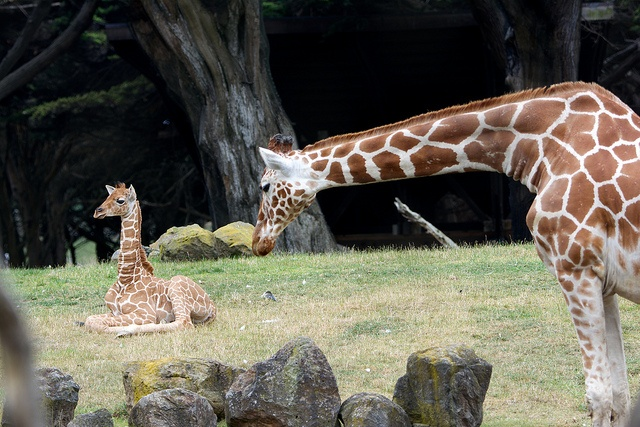
An adult giraffe looks on as a juvenile sits .
A griaffe sitting on the grass and one giraffe standing up with its neck and head pointed forward, in a grassy area lined with trees and rocks.
The two giraffes in the open wilderness next to trees and stones.
An adult and young giraffe in grass behind large rocks.
two giraffes some rocks and trees in their pen